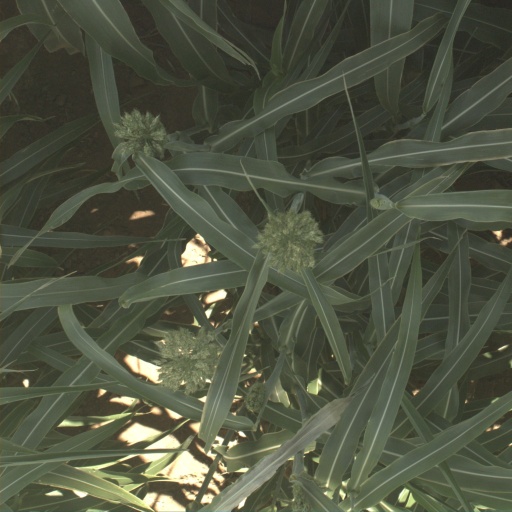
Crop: sorghum